Marc Raquil

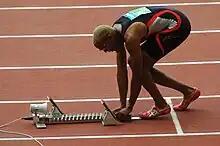
Marc Raquil preparing for a start in 2006

Marc Raquil (born 2 April 1977 in Créteil) is a French runner of Martiniquais origin who competes in the 400 metres and 4 × 400 m relay.